Kate Chopin

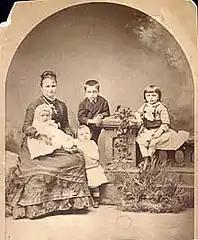
Chopin and her children in New Orleans, 1877

Chopin was born Katherine O'Flaherty in St. Louis, Missouri. Her father, Thomas O'Flaherty, was a successful businessman who had immigrated to the United States from Galway, Ireland. Her mother, Eliza Faris, was his second wife, and a well-connected member of the ethnic French community in St. Louis as the daughter of Athénaïse Charleville, a Louisiana Creole of French Canadian descent. Some of Chopin's ancestors were among the early European (French) inhabitants of Dauphin Island, Alabama.